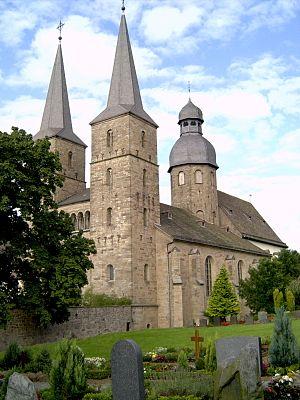
Marienmünster est une ville de Rhénanie-du-Nord-Westphalie, située dans l'arrondissement de Höxter, dans le district de Detmold, dans le Landschaftsverband de Westphalie-Lippe.